Anthony Crane

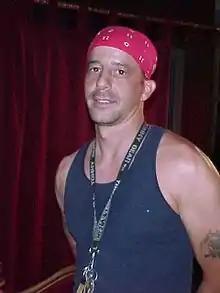
Crane on the set of "Naked Hollywood", June 20, 2001

Anthony Crane (born March 28, 1963) is an American former pornographic actor.